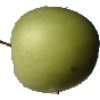
Label: Apple Granny Smith 1